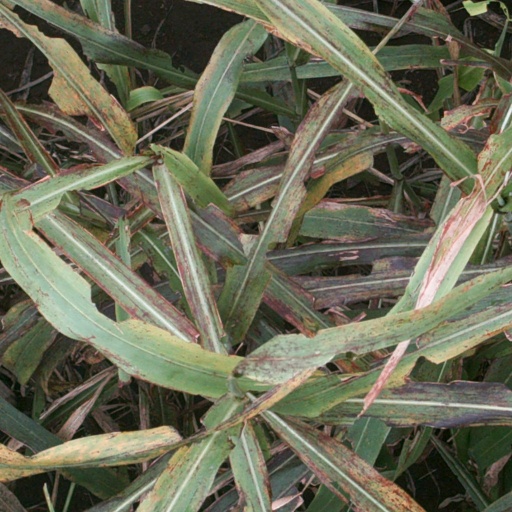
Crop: sorghum